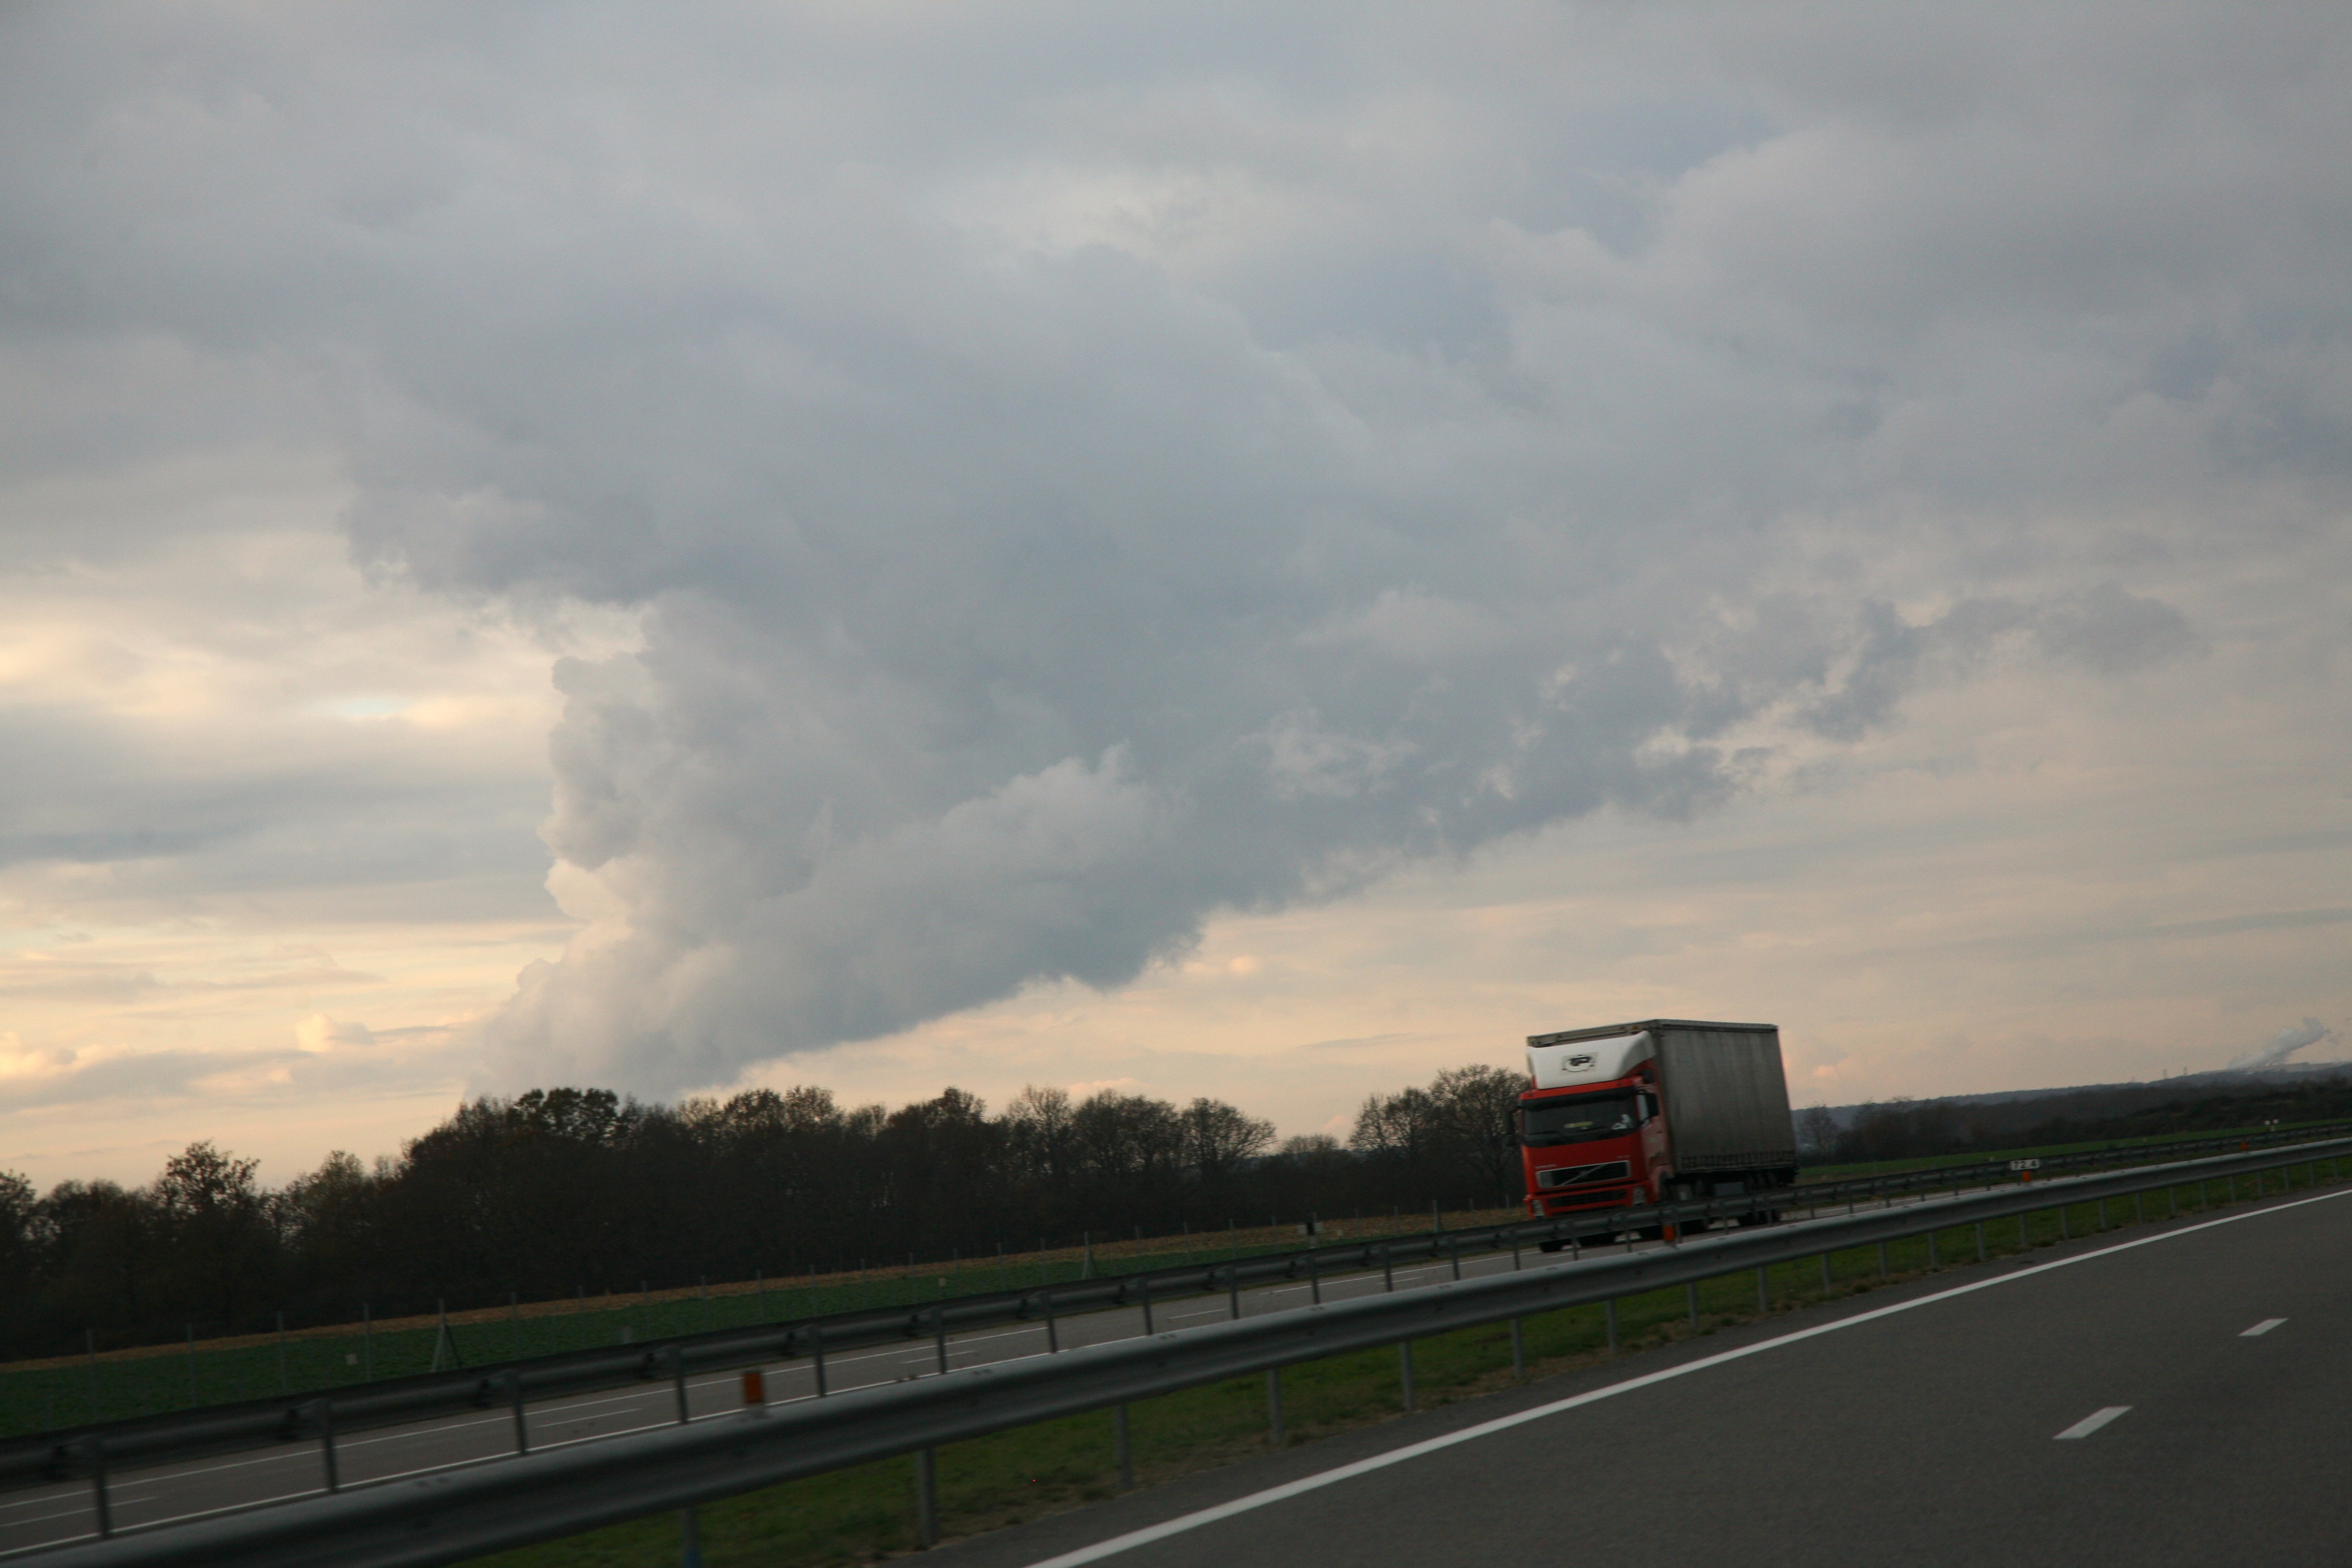
landscape, cloud, sky, road, highway, driving, transport, france, route, paysage, nuage, infrastructure, paisaje, landschaft, nube, carretera, wolke, strase, nuvola, autostrada, landschap, snelweg, deweg, porcarretera, wolk, atmospheric phenomenon, atmosphere of earth, controlled access highway